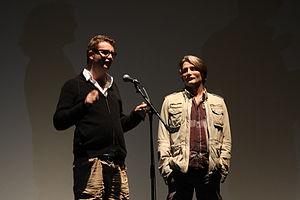
Nicolas Winding Refn [nekolæs venteŋ ˈʁɛfn̩] est un réalisateur, scénariste, producteur et acteur danois, né le 29 septembre 1970 à Copenhague.